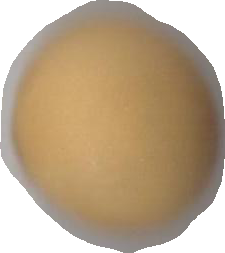
Variety: Grobogan